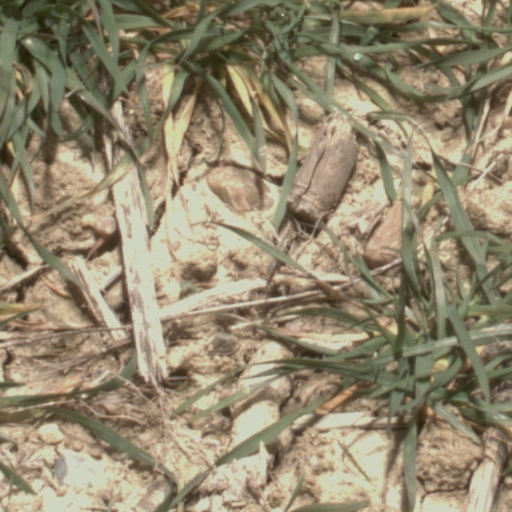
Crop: wheat